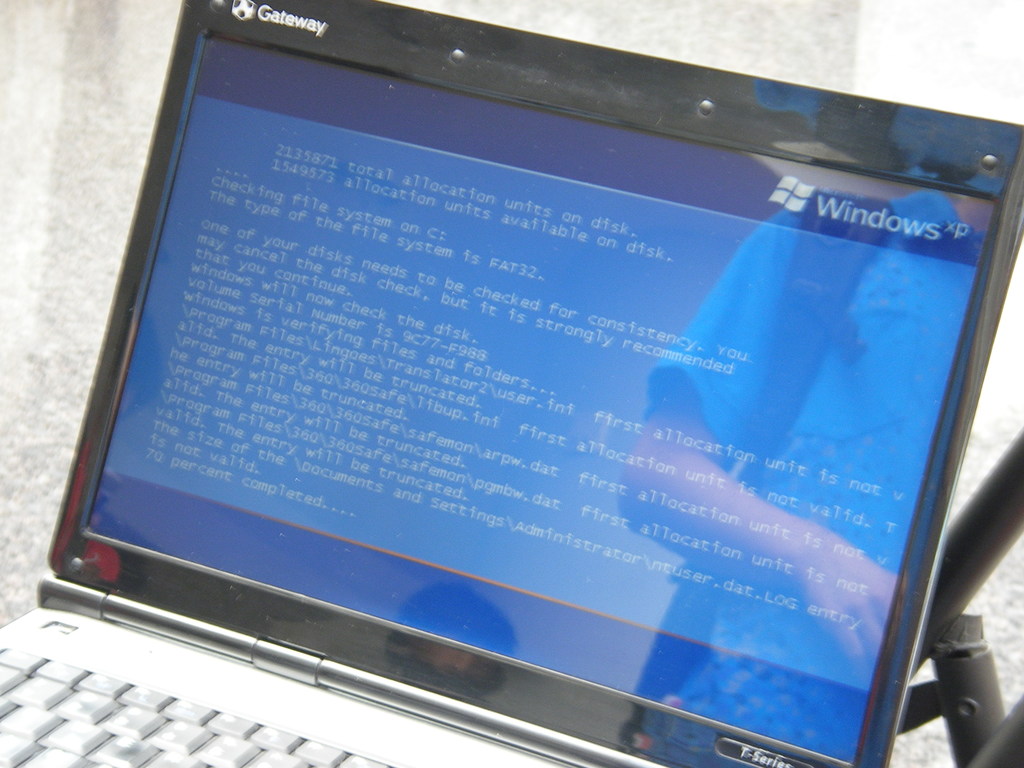
Label: others